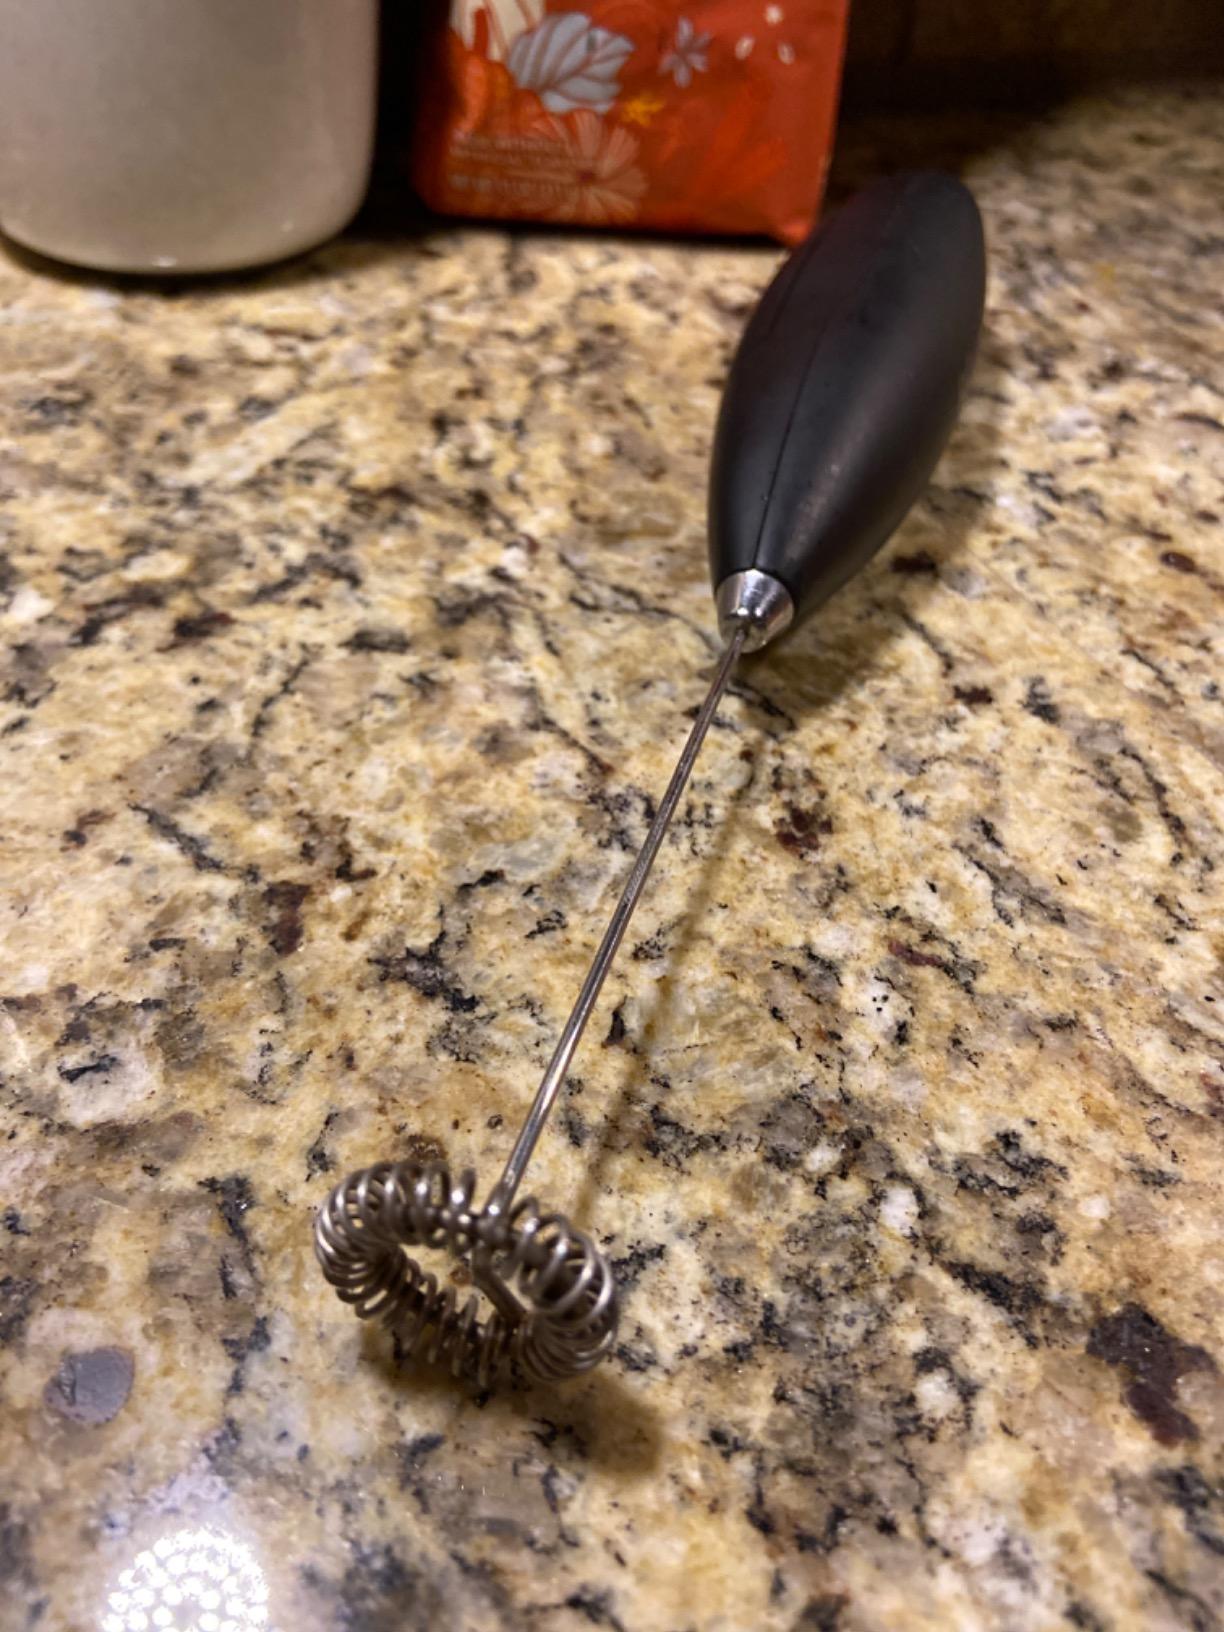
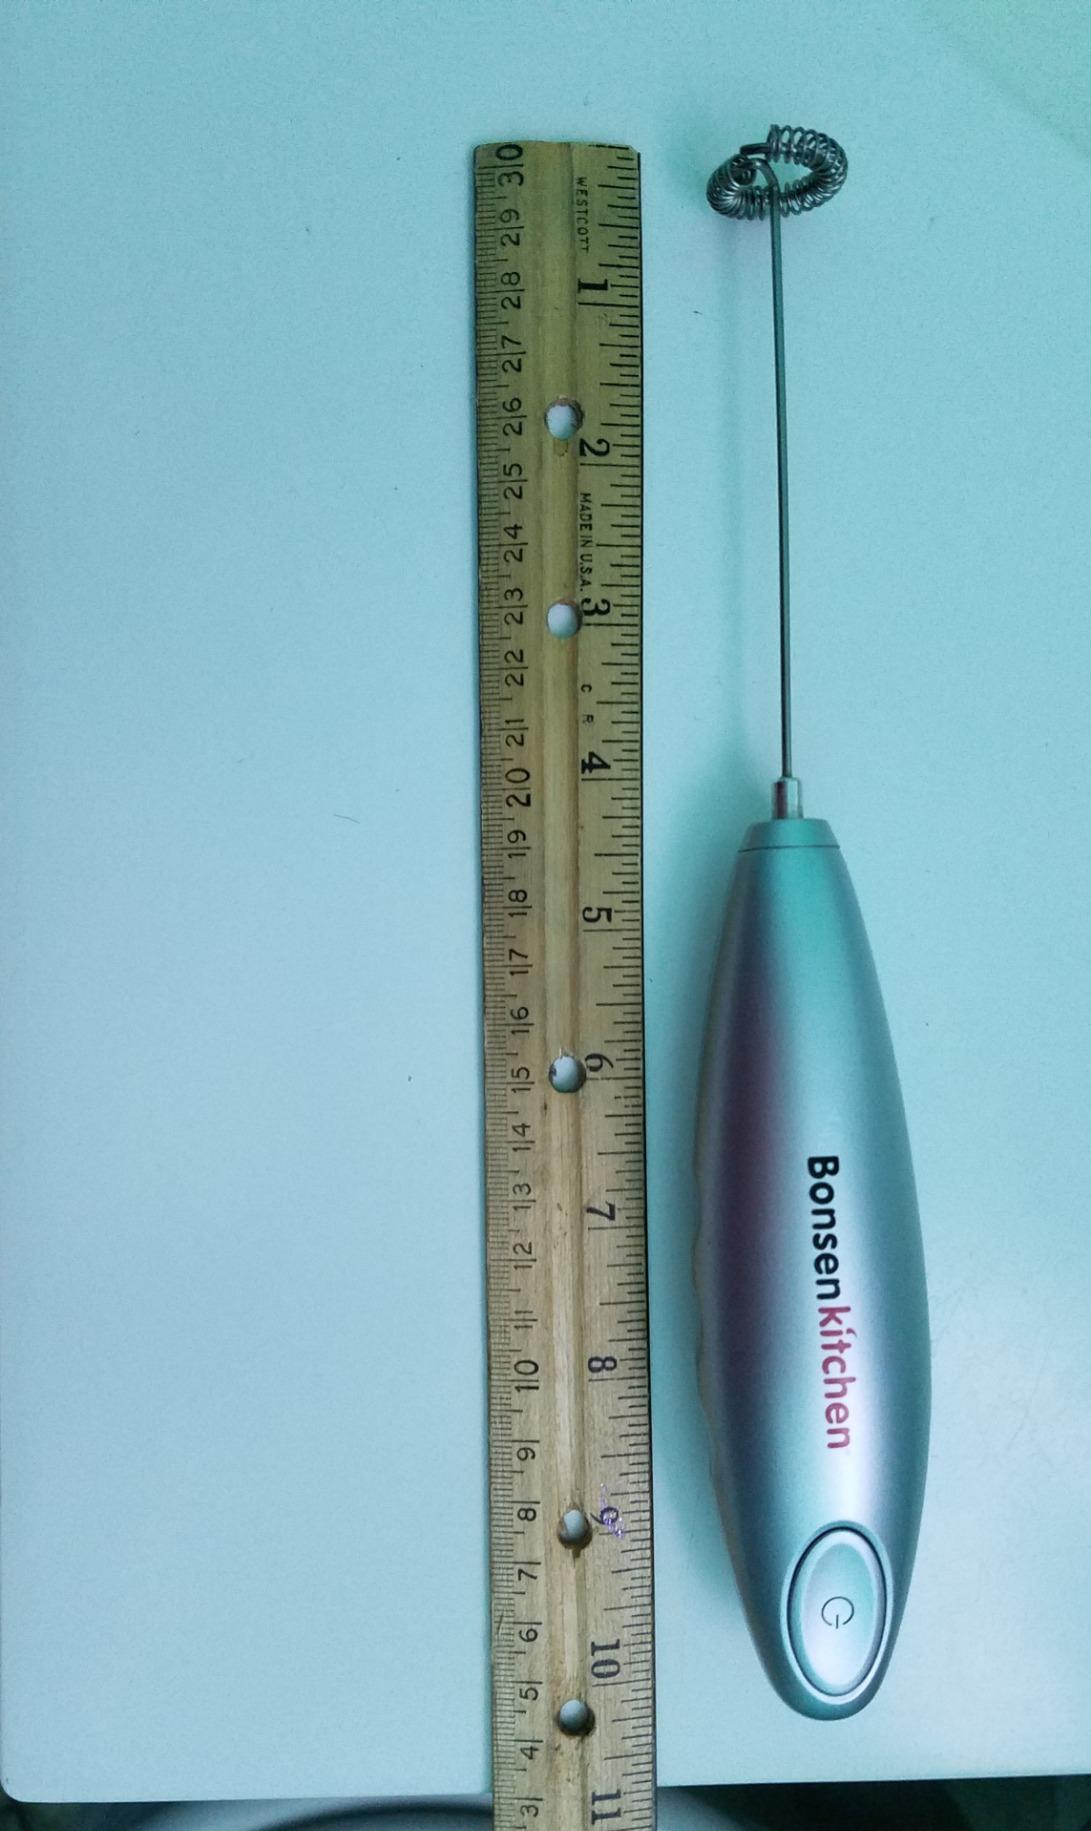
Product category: items_mixer
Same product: no